Bdadoun

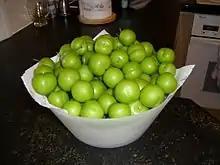
Ganerik, "Can Eric" or Ganarek.

The first settlers of Bdadoun came from the North Lebanon Maronite families as peasants. They found an uninviting land made of mostly rocky landscape strewn with oaks, wild figs, vines and some olive trees. Local dwellers built stone terraces planted fruit trees such as apricot, almonds, pear, apple, pomegranates, and plum trees. It is the latter, that Bdadoun is mostly known for plums ( or) and holds an annual harvest festival in May. This plum is believed to be a close relative of the Greengage.